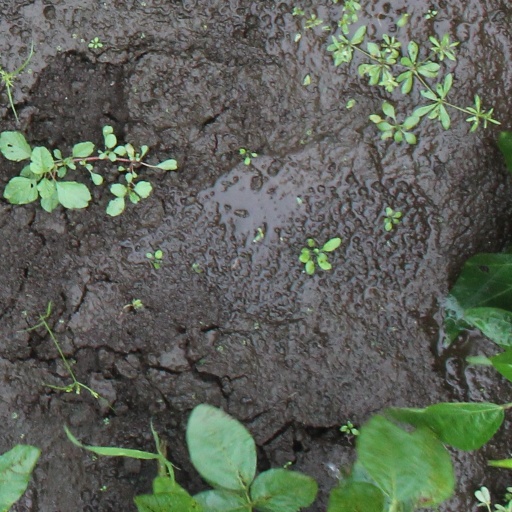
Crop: soybean